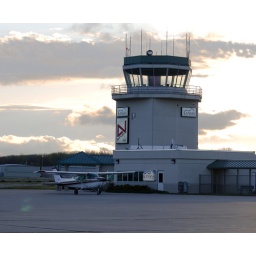
The sun had just come up with some really nice clouds in the sky